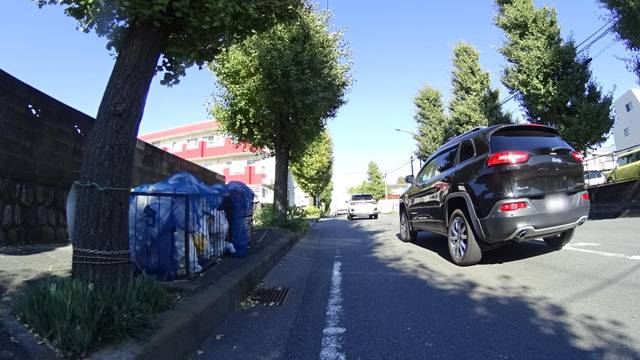
Region: Japan
Coordinates: 35.576, 139.36